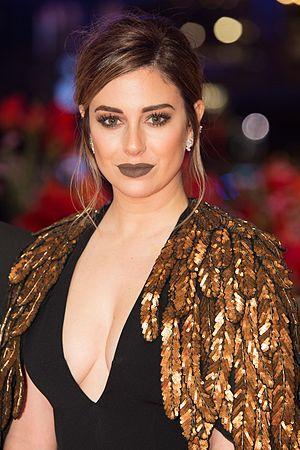
Blanca Martínez Suárez est une actrice et mannequin espagnole. Elle est principalement connue pour son rôle dans les séries : El Internado et Les Demoiselles du Téléphone et au cinéma pour les films : Malgré tout mais aussi pour être une des muses du réalisateur : Pedro Almodóvar.
Les Demoiselles du téléphone ou Les Opératrices du téléphone au Québec est une série télévisée espagnole créée par Ramón Campos et Gema R. Neira. Elle est diffusée depuis le 28 avril 2017 sur Netflix. Il s'agit de la première série originale Netflix qui est produite en Espagne.